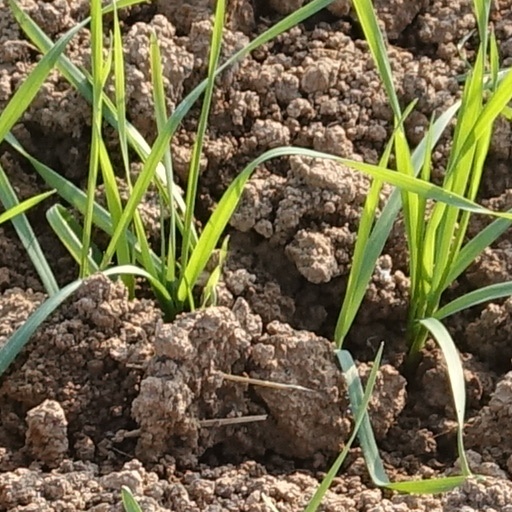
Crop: wheat